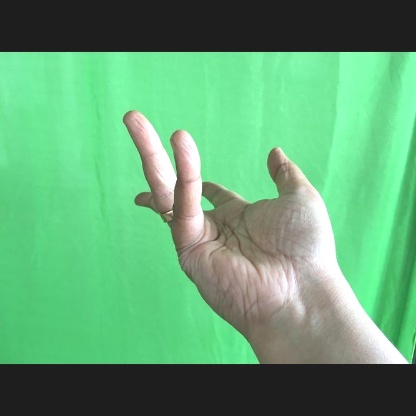
Mudra: Alapadmam